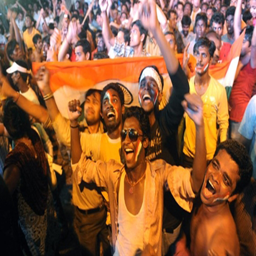
fans enjoy the return for the first time in years